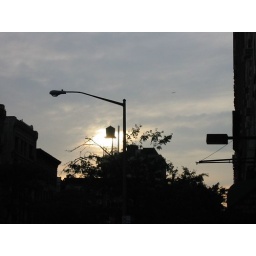
May 25, 2002 Sunset against water tower 017